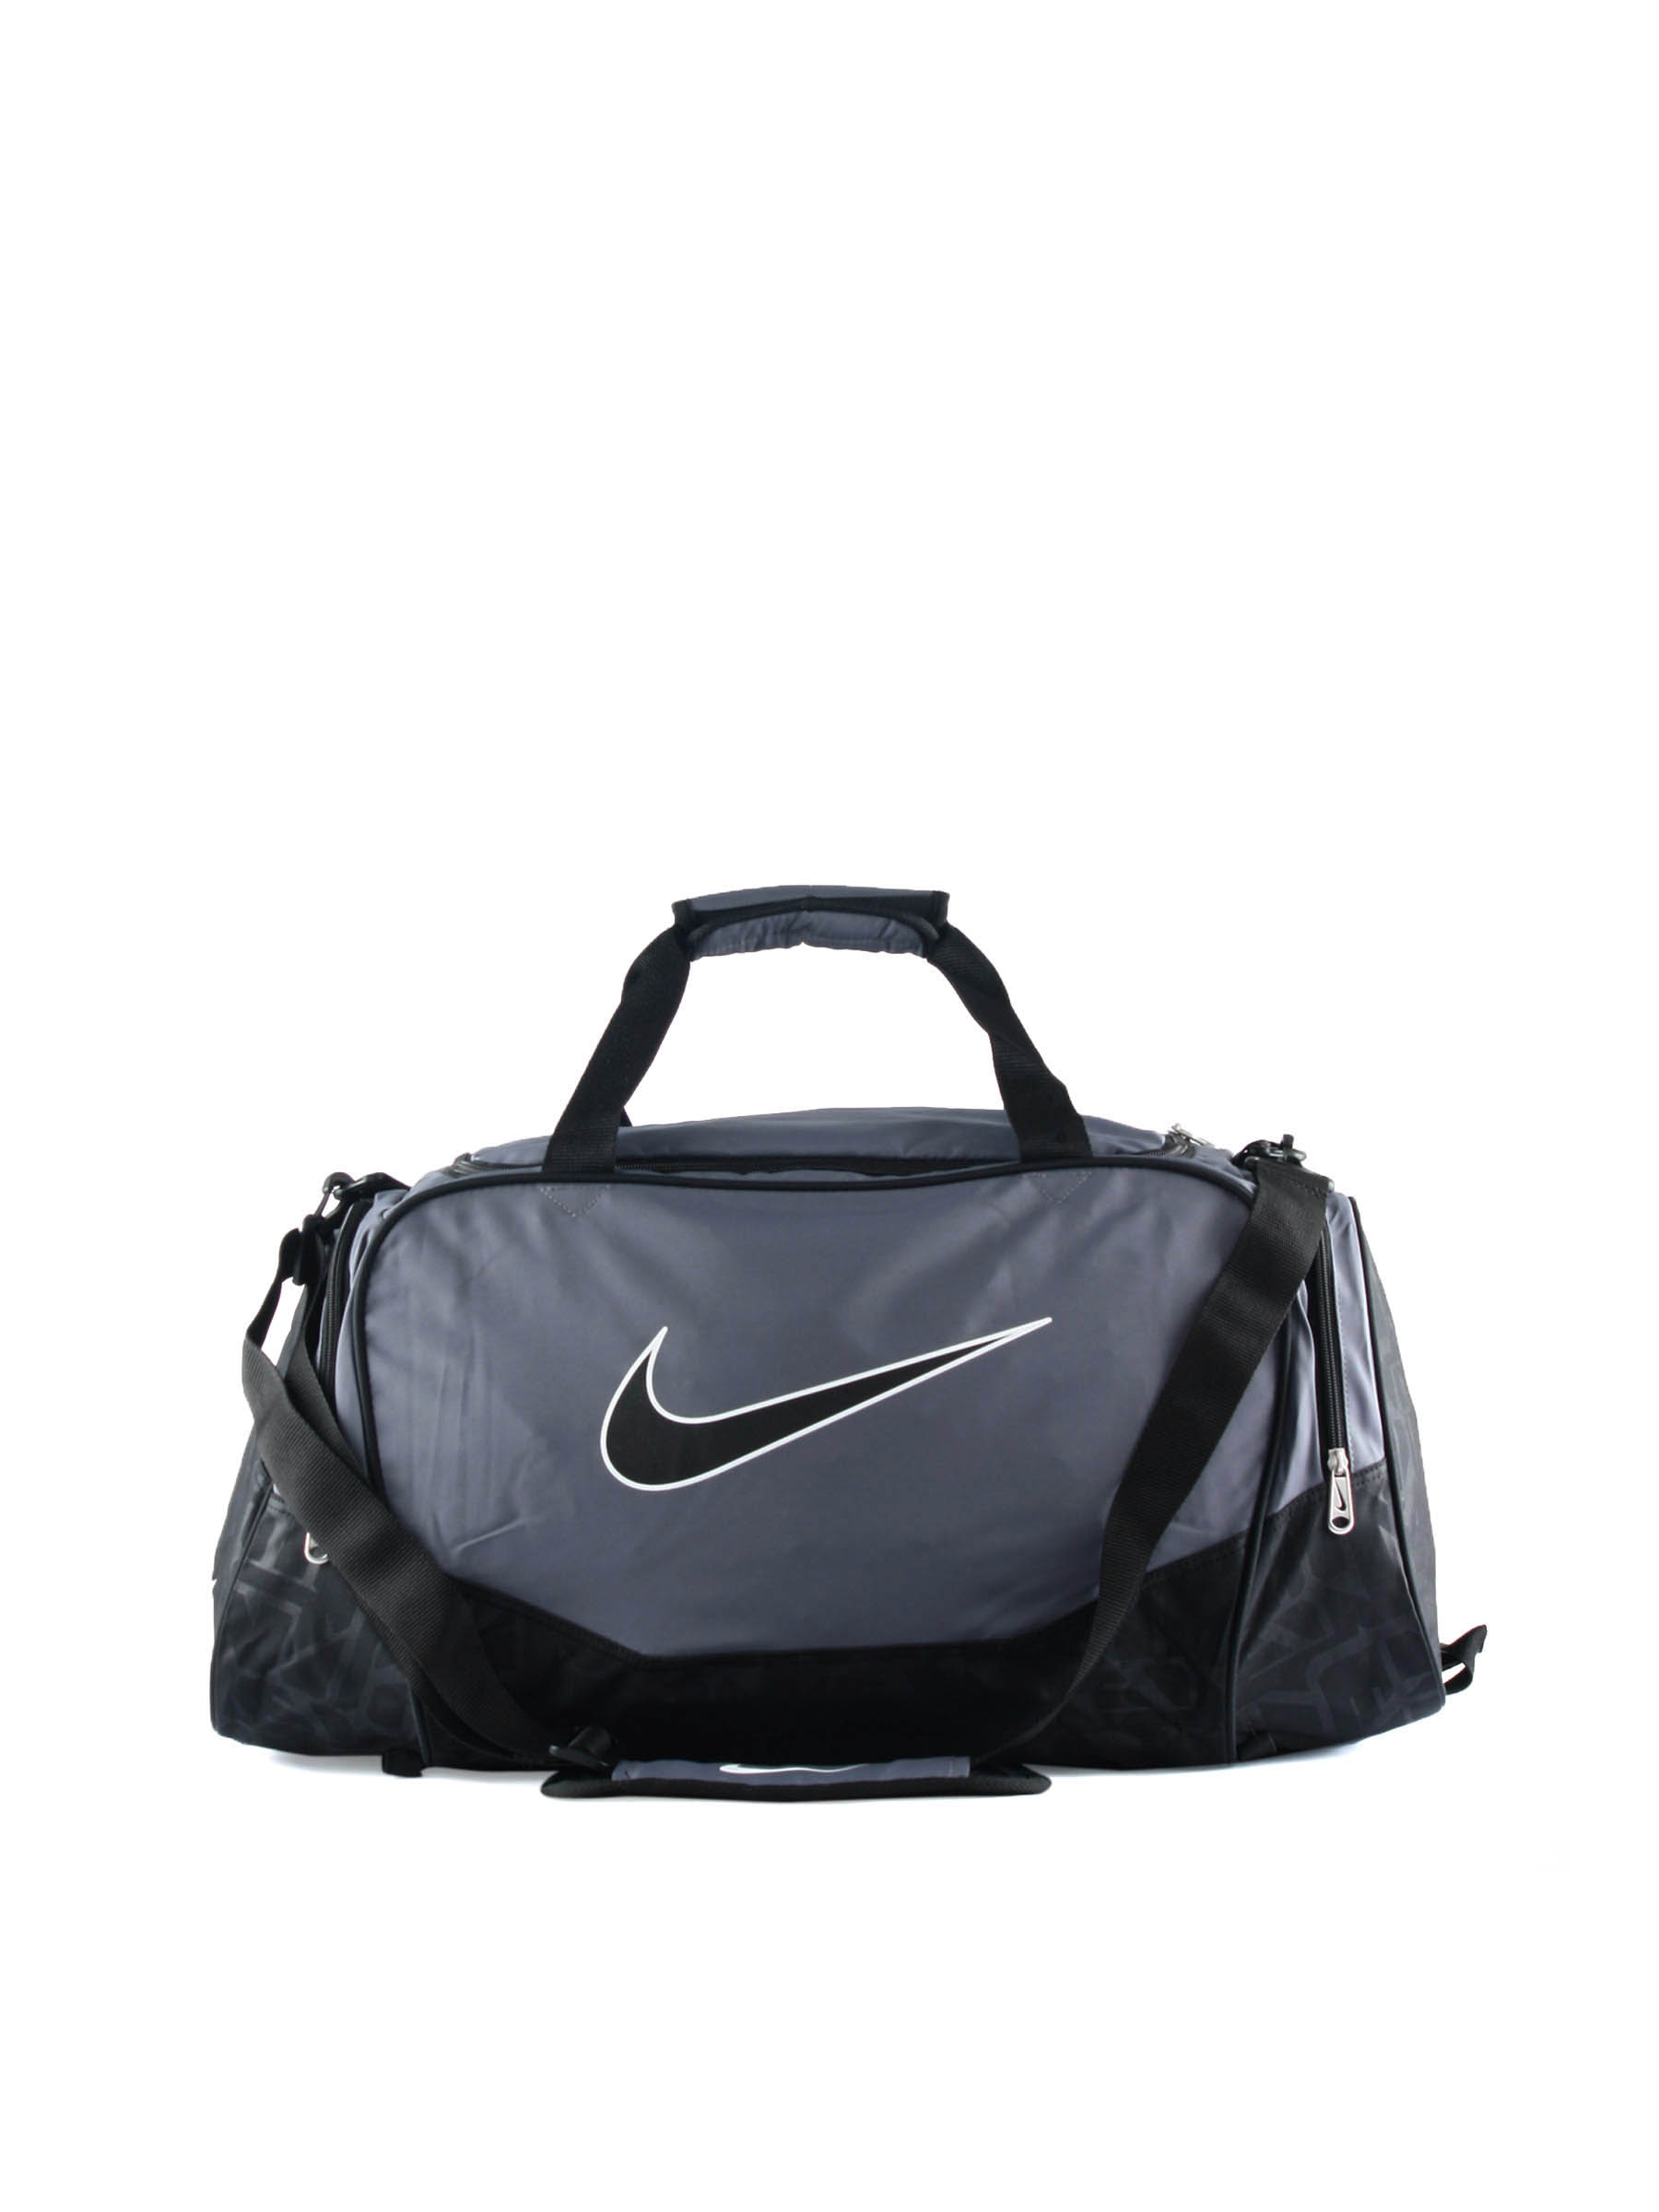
Nike Unisex Casual Black Duffle Bag
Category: Accessories / Bags / Duffel Bag
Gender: Unisex
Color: Black
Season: Fall 2011
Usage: Casual